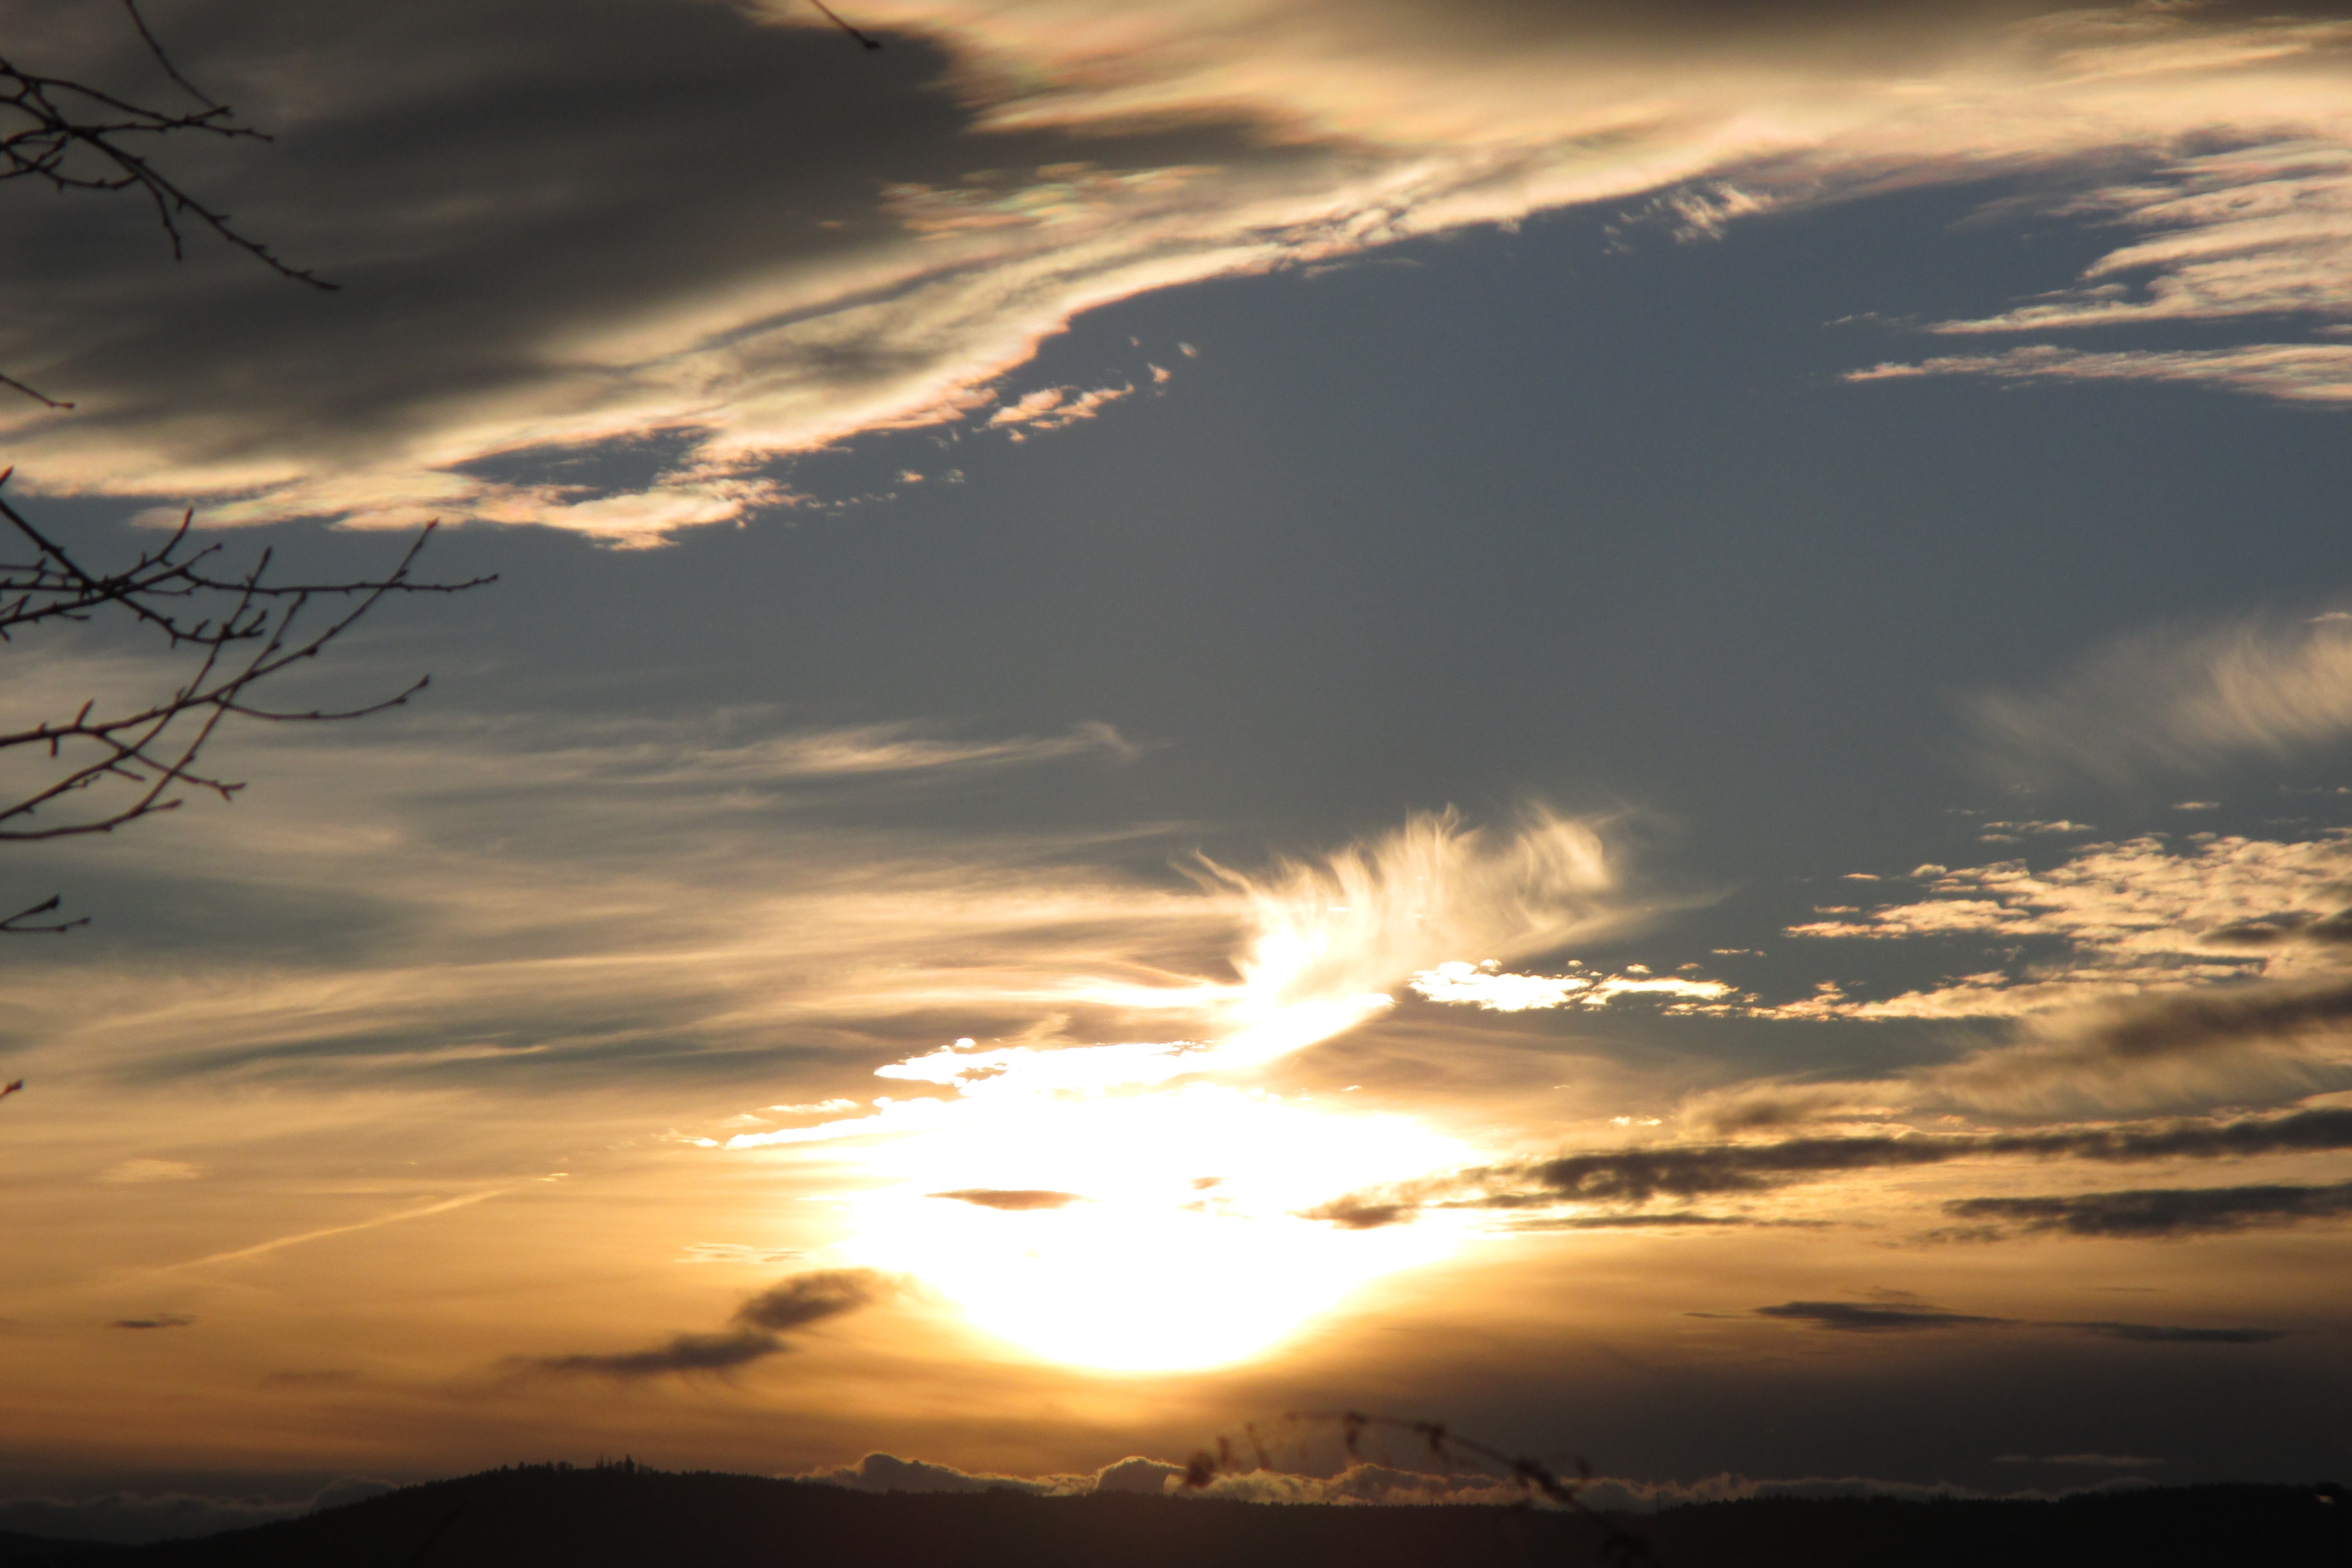
landscape, horizon, cloud, sky, sun, sunrise, sunset, sunlight, morning, view, dawn, atmosphere, dusk, evening, cumulus, clouds, afterglow, meteorological phenomenon, red sky at morning